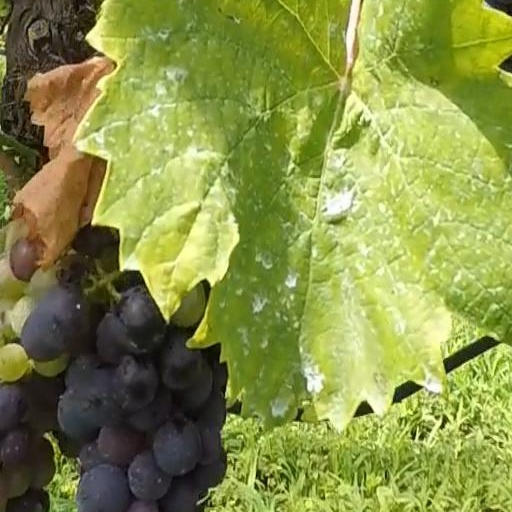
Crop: grape